Libelle (literary genre)

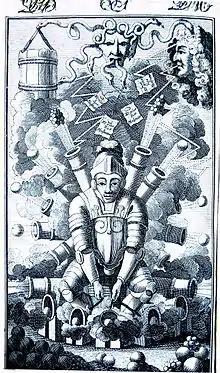
Gazetier Cuirassé

A libelle is a political pamphlet or book that libels a public figure. "Libelles" held particular significance in France under the Ancien Régime, especially during the eighteenth century, when the pamphlets' attacks on the monarchy became both more numerous and venomous. In recent years, cultural historian Robert Darnton has written on the "libelles", arguing for their subversive power of the late eighteenth century exercised in undermining monarchical authority.